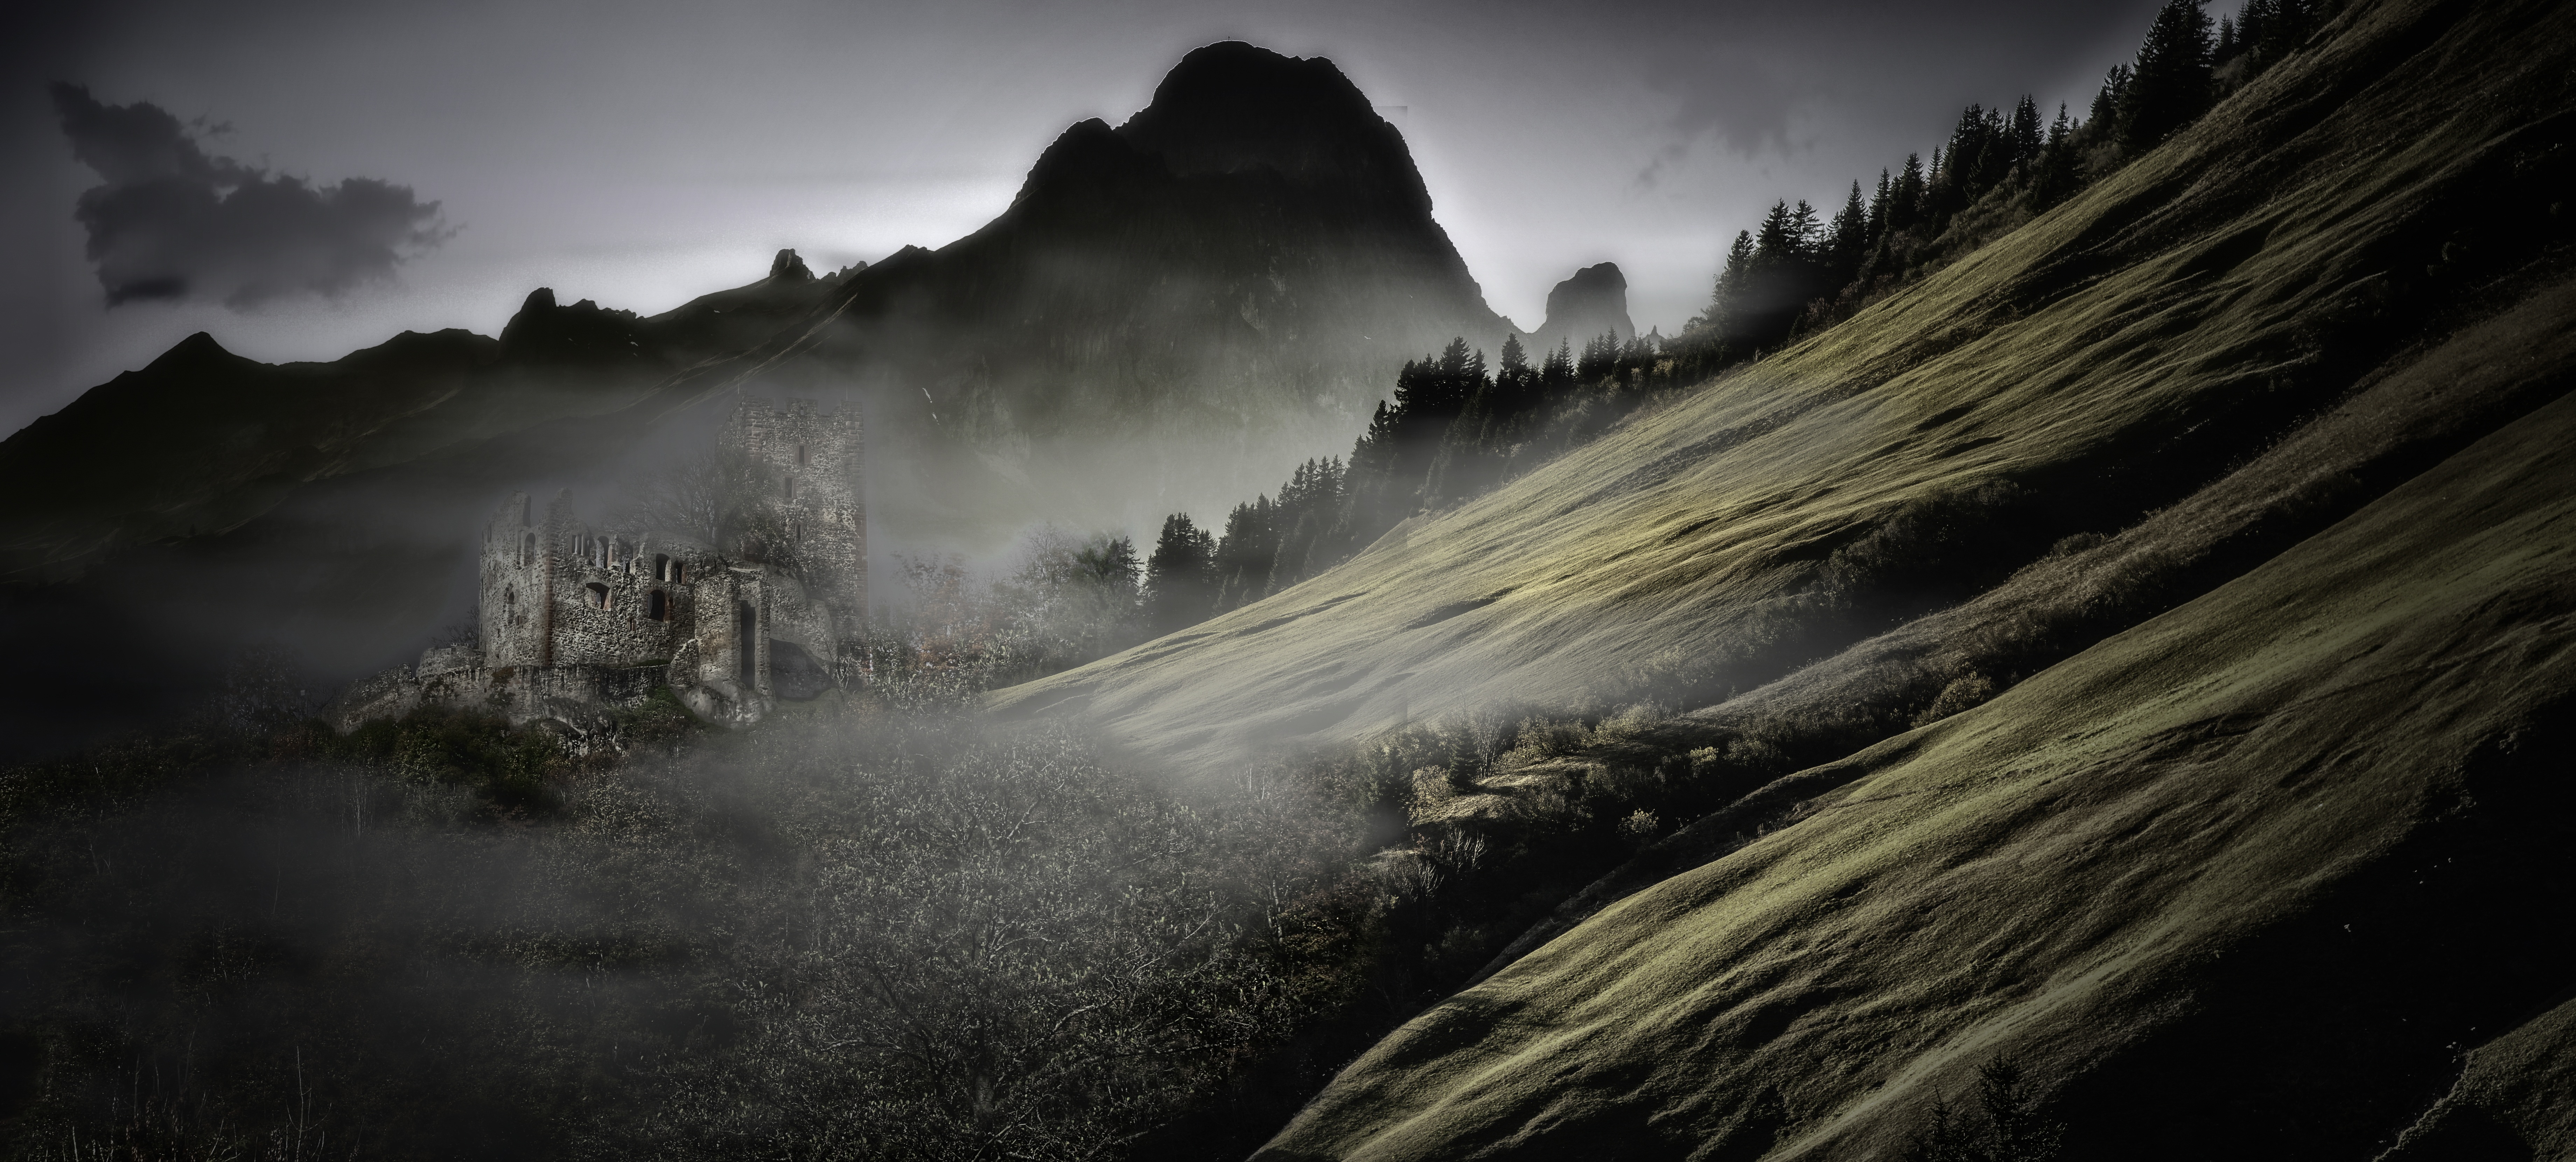
nature, mountain, light, cloud, fog, mist, sunlight, morning, wave, building, dawn, atmosphere, mountain range, evening, scenic, weather, castle, darkness, terrain, clouds, scene, screenshot, digital manipulation, geographical feature, atmospheric phenomenon, mountainous landforms, computer wallpaper, digital composing